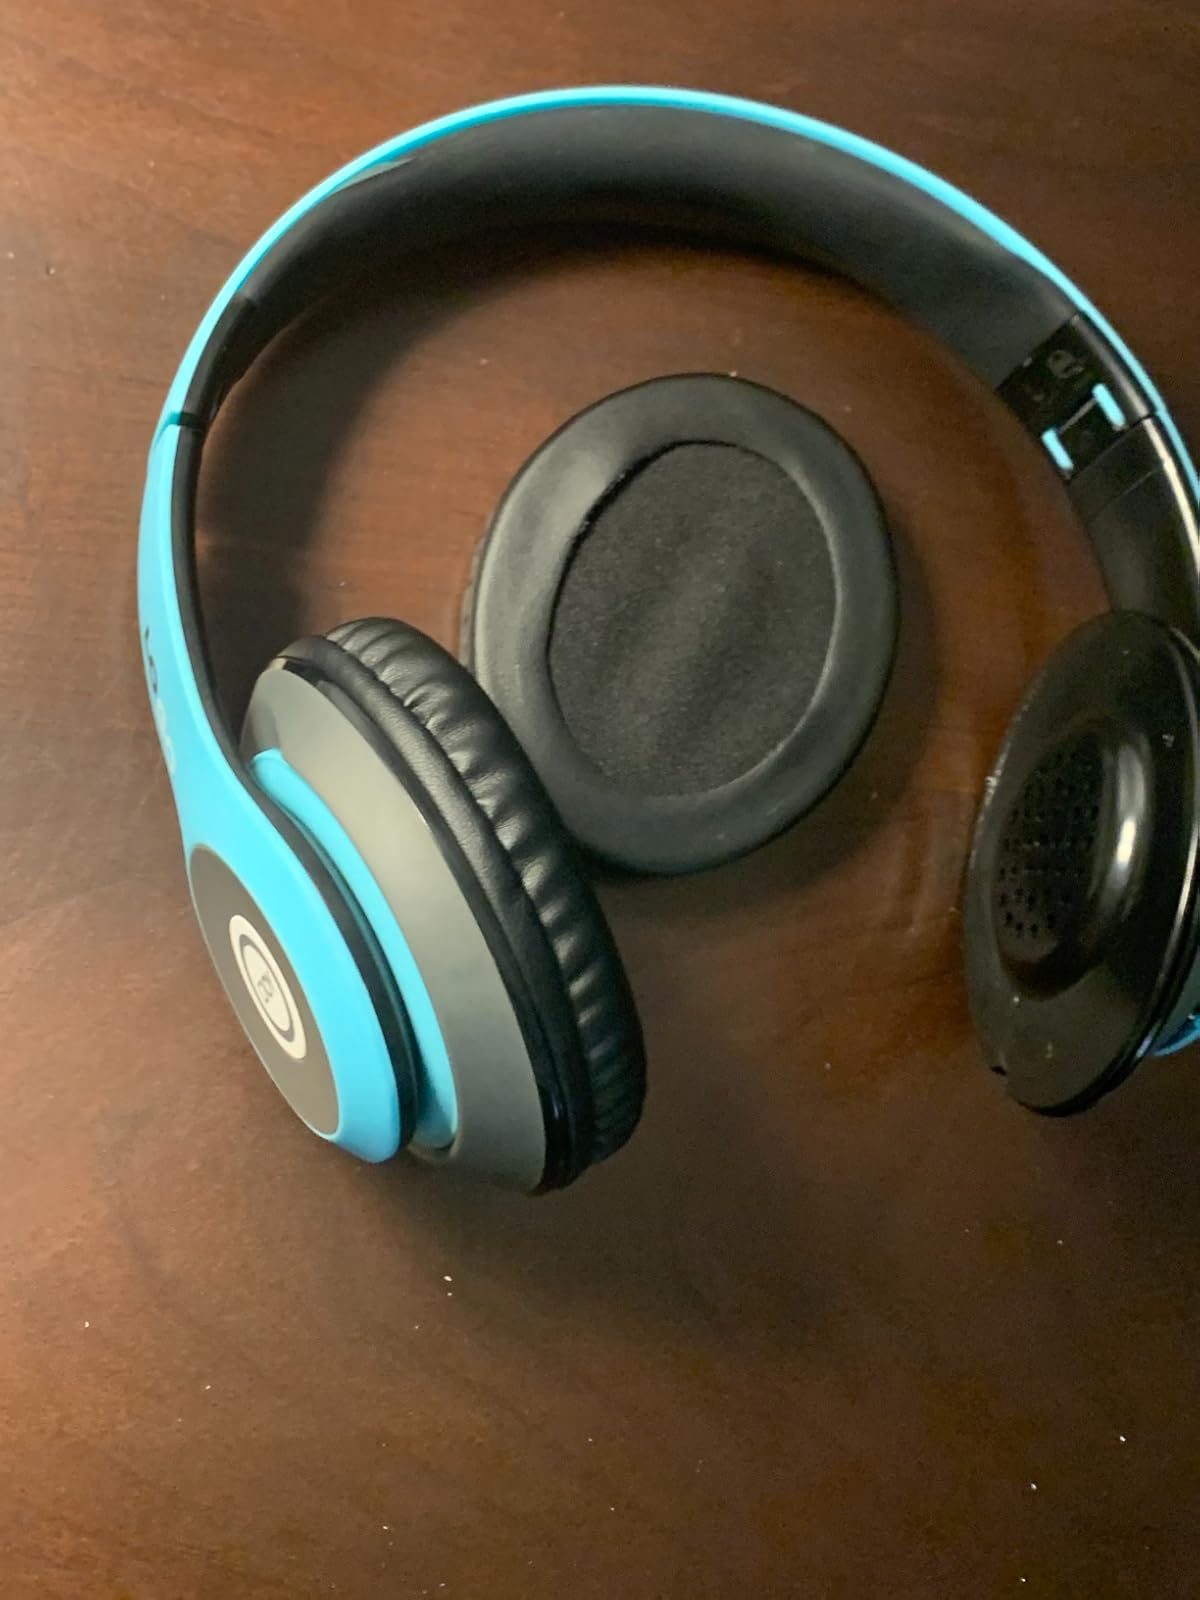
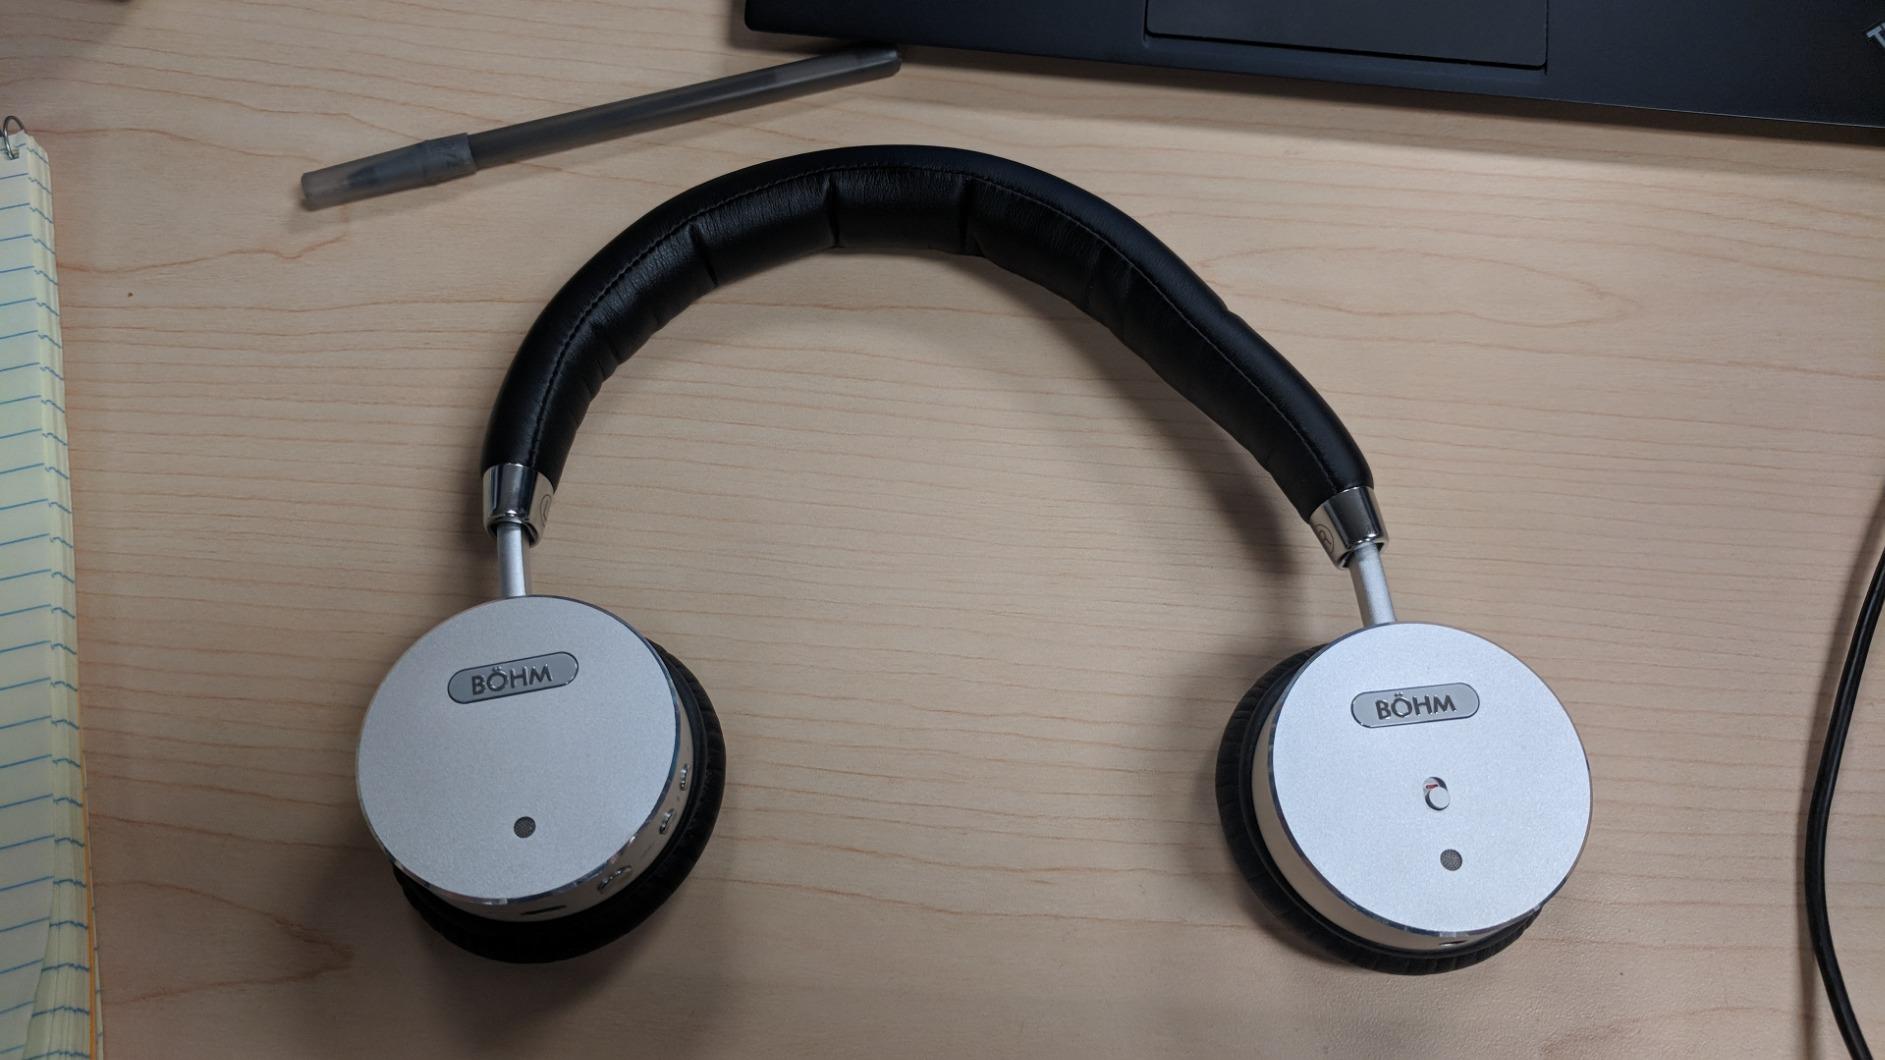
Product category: headphones
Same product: no